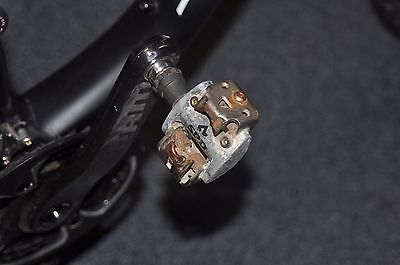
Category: bicycle